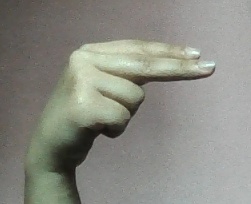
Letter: ain